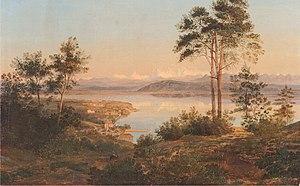
Le lac de Neuenburger et le village de Saint-Blaise